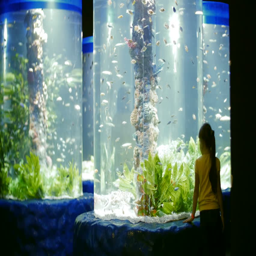
the girl admires and explores different fish .